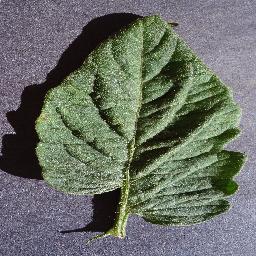
Label: Tomato___healthy